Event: Nepal Earthquake
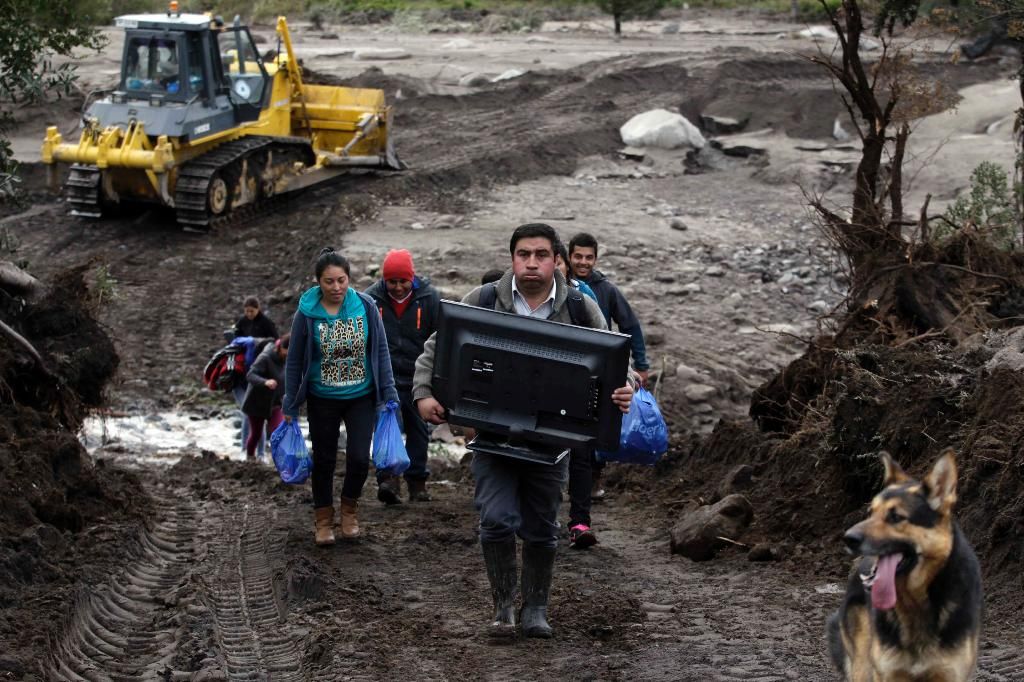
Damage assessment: no_damage